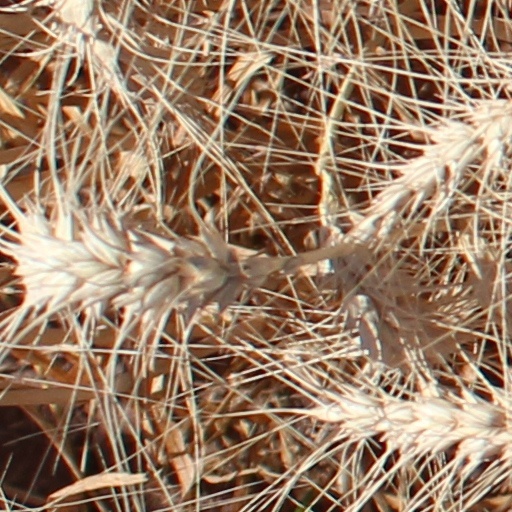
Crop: wheat